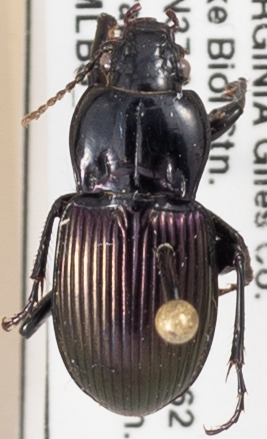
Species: Myas cyanescens
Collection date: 2019-08-13
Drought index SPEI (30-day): -0.03
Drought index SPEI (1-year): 1.69
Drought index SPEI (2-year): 1.69